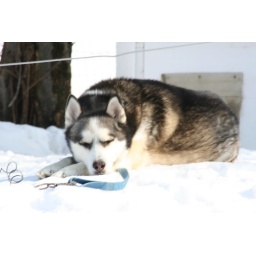
My boy sleeping in the snow and enjoying the sun